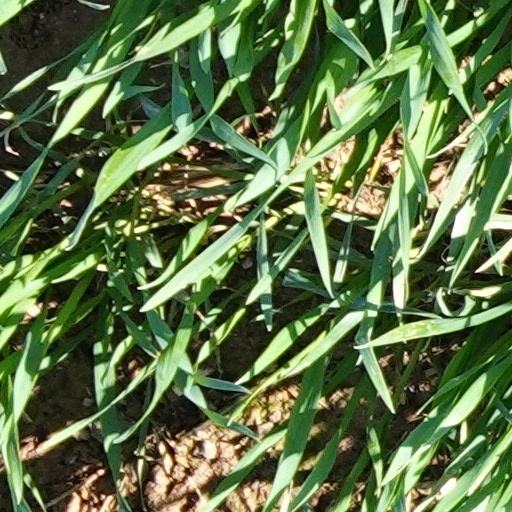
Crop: wheat